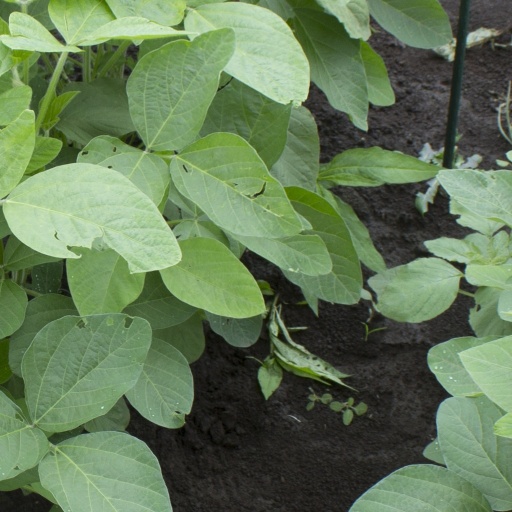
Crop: soybean